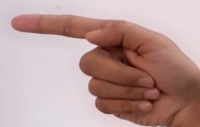
ASL sign: G